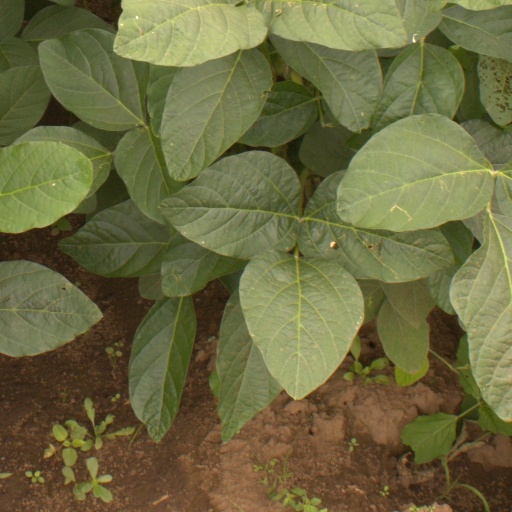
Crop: soybean